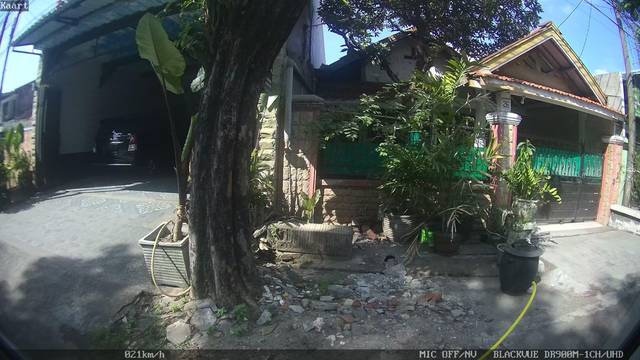
Region: Indonesia
Coordinates: -7.287, 112.751